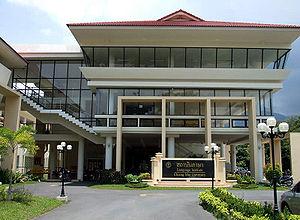
L'université de Chiang Mai est une université publique thaïlandaise située à Chiang Mai, dans le nord du pays.